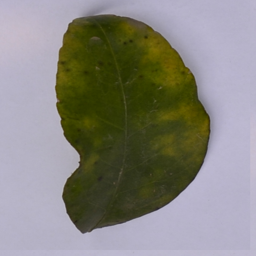
Plant part: leaf
Disease: greening